2011 United Kingdom census

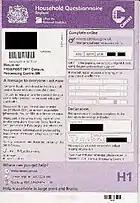
Front page of the 2011 census form.

Lockheed Martin UK, the UK arm of US-based aerospace, defence, security, and technology company Lockheed Martin was awarded the contract to provide services for the census comprising questionnaire printing, a customer contact centre and data capture and processing. The contract was valued at £150 million, approximately one third of the total £482 million census budget.